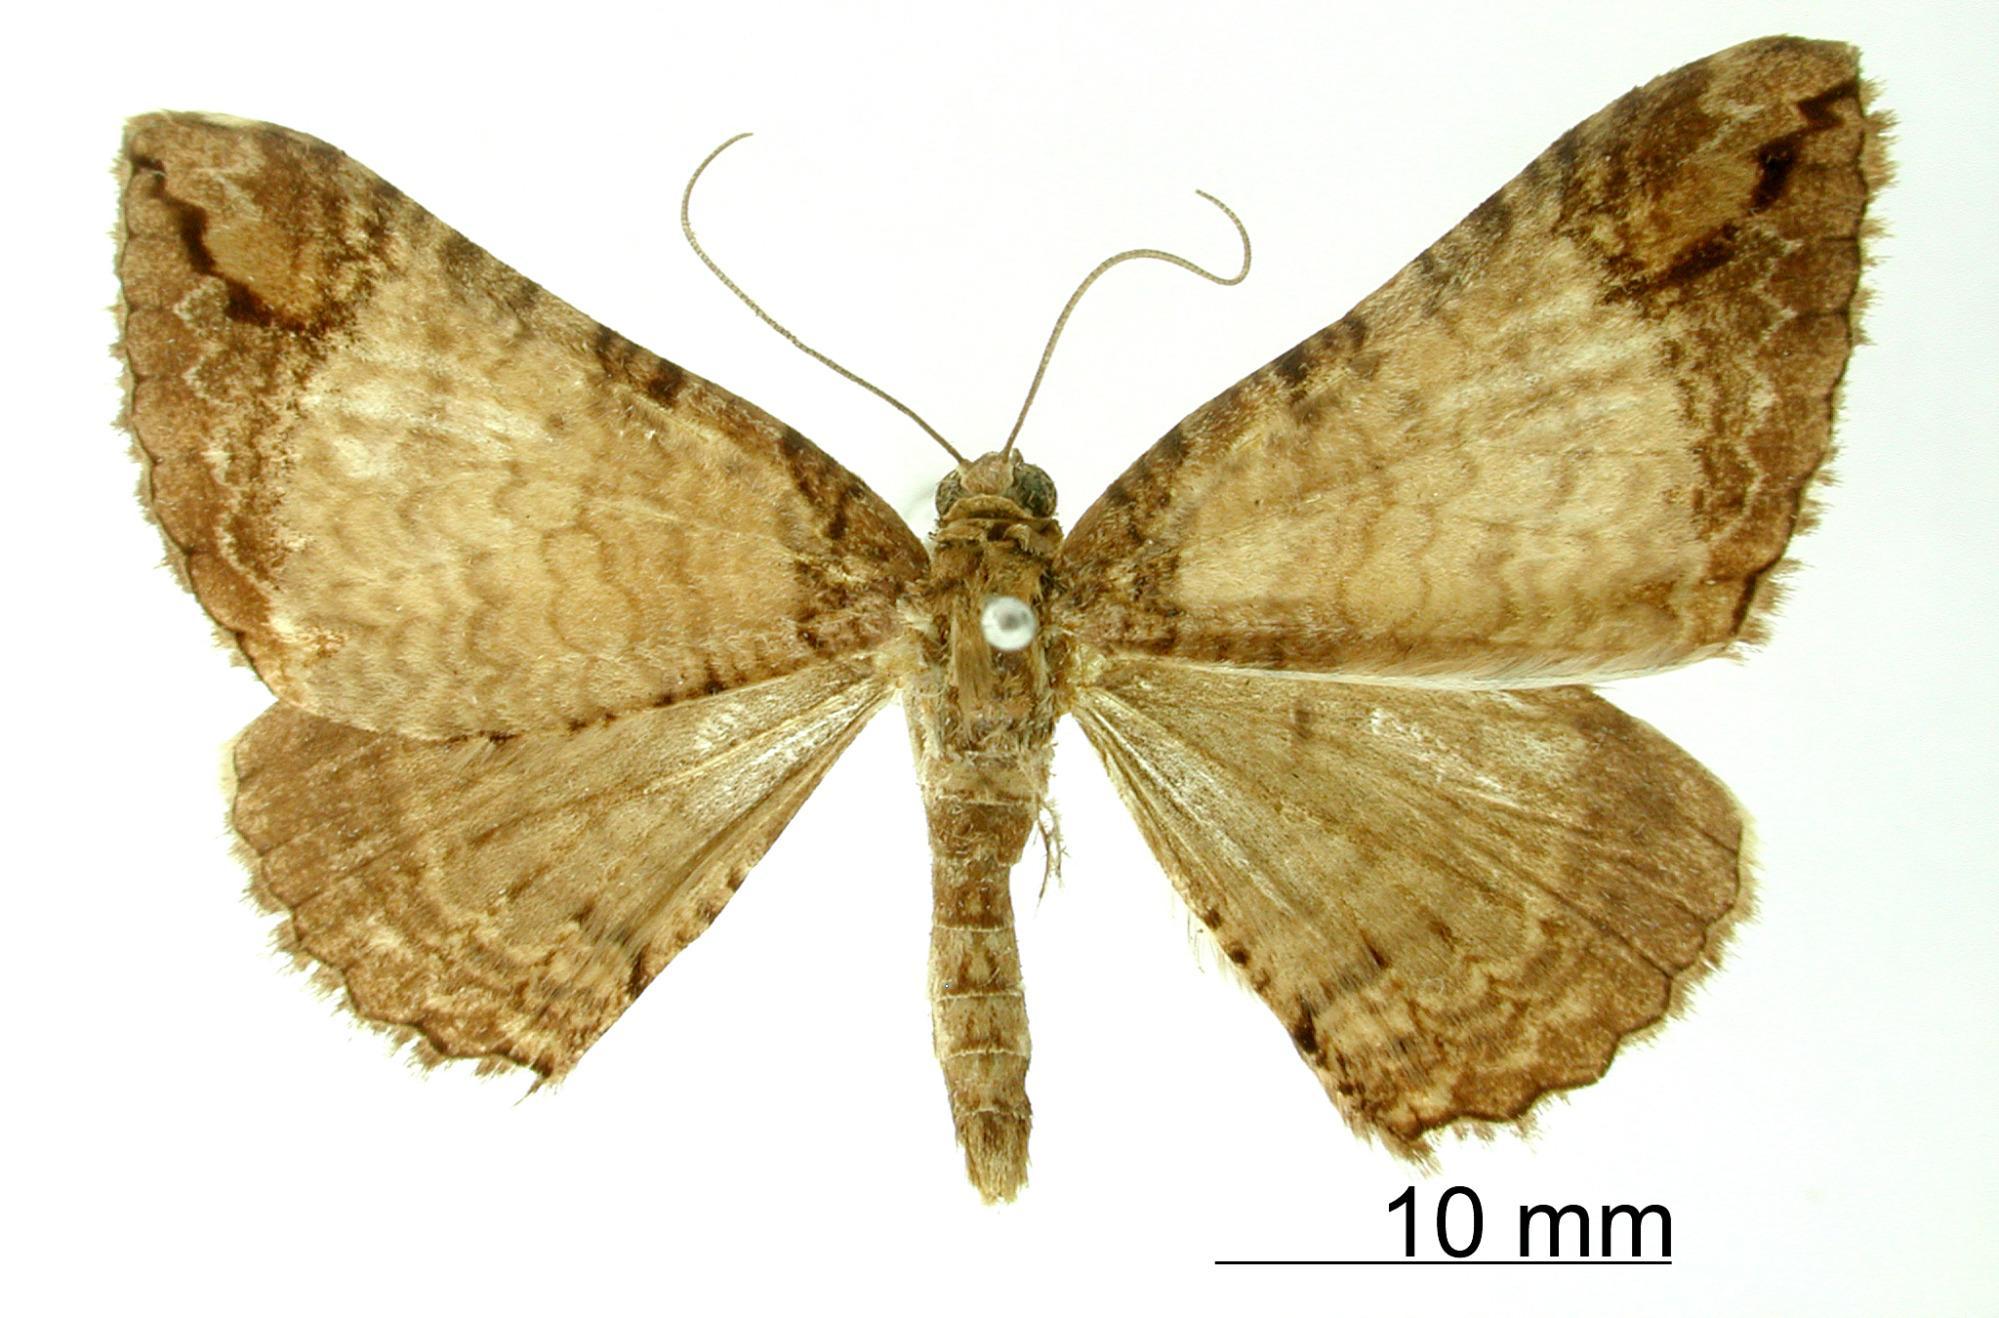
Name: Pterocypha chama
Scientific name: Pterocypha chama Schaus, 1901
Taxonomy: Animalia, Arthropoda, Insecta, Lepidoptera, Geometridae, Larentiinae
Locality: Paraguay